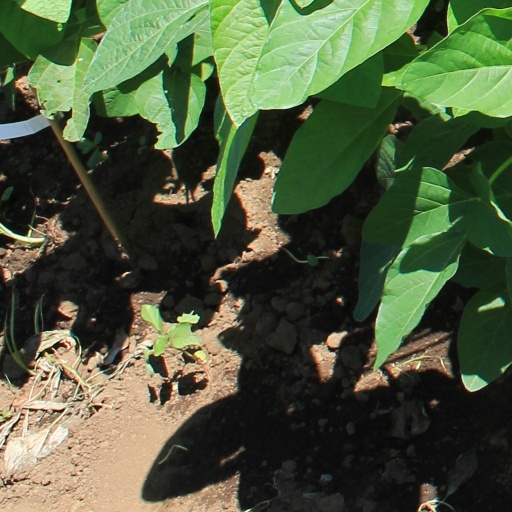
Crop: soybean